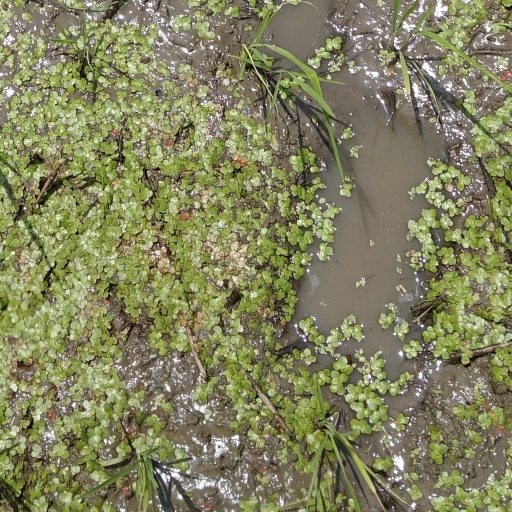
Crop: rice